Battle of the Chateauguay

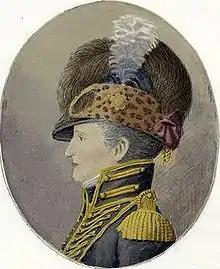
American forces during the battle were led by Maj. Gen. Wade Hampton. He took command of the American forces around Lake Champlain on 4 July 1813.

The Americans around Lake Champlain were led by Major General Wade Hampton, who had taken command on 4 July 1813. Hampton had several misgivings about the plan. His own troops, encamped at Burlington, Vermont, were raw and badly trained, and his junior officers themselves lacked training and experience. There were insufficient supplies at his forward base at Plattsburgh as the British had controlled the lake since 3 June. On that day, two American sloops pursued British gunboats into the Richelieu River and were forced to surrender after the wind dropped and they were trapped by gunboats and artillery firing from the river banks. The British took over the sloops and used them in a raid against a number of settlements around Lake Champlain. In particular, they captured or destroyed quantities of supplies in and around Plattsburgh. Although the British crews and troops involved in the raid were subsequently returned to other duties, the American naval commander on the lake, Lieutenant Thomas Macdonough, was unable to construct a flotilla of sloops and gunboats to counter the British vessels until August.